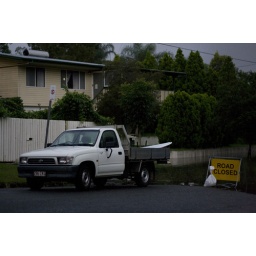
To give some perspective, at the peak of the flooding the water reached just under the windows on the house at the top left.